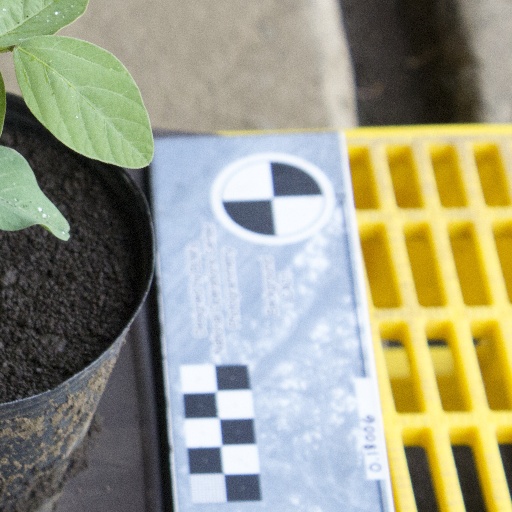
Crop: soybean